Historic Villages of Shirakawa-gō and Gokayama

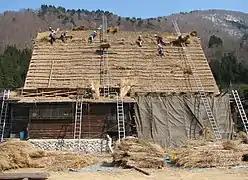
Gassho-style farmhouse being re-thatched in 2008

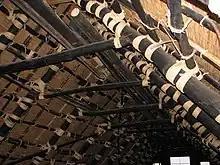
Interior roof construction of Gassho-style farmhouse

The Gasshō-style house ("prayer-hands construction" style) is characterized by a steeply slanting thatched roof, resembling two hands joined in prayer. The design is exceptionally strong and, in combination with the unique properties of the thatching, allows the houses to withstand and shed the weight of the region's heavy snowfalls in winter.